Gun laws in Poland

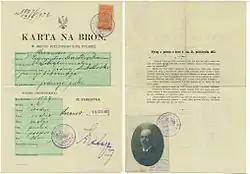
Polish firearm permit from 1922

On 25 January 1919 Józef Piłsudski acting as the Head of state of the newly re-established Poland, issued a decree that become the first Polish law dealing with firearm ownership, however laws enacted previously during Partitions of Poland were still in power in some parts of the country till 1932. In particular, the firearm permit of 1922 presented in the picture was issued under the regulations of Austrian Emperor-King's Patent of 24 November 1852. The January 1919 decree stated that civilians needed government permit to purchase and own (long) firearms for hunting or handguns for self defense purposes. Related executive order of 1919 issued by the Minister of Internal Affairs assigned the authority for issuing permits to the Polish State Police. Another order of 1920 moved the authority to local civil administration and prescribed that permits for self defense shall be issued "only when necessary". The law didn't state any specific conditions needed to obtain firearms, so in practice the authorities had full discretion. Possession of military-type firearms was prohibited. Unauthorized possession carried a punishment of up to three months of jail or a fine of no more than 3000 Polish marka, or up to one year or up to 5000 Polish marka in case of (not specified further) military weapons.